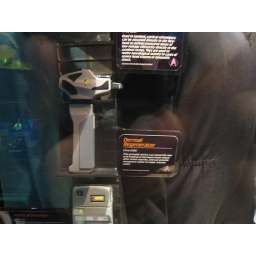
in case you are an unfortunate red shirt